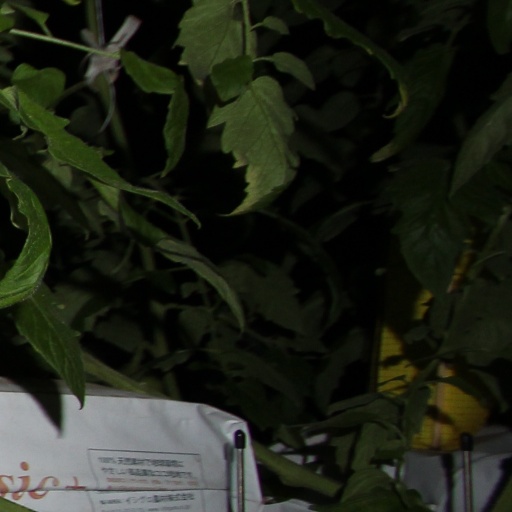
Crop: tomato